Action off Lerwick

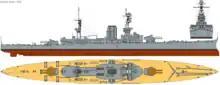

In 1983, Patrick Beesly wrote that the German attack had been well planned and efficiently carried out but that the Admiralty should have been more effective in its countermeasures. At on 17 October, Oliver signalled to Beatty,